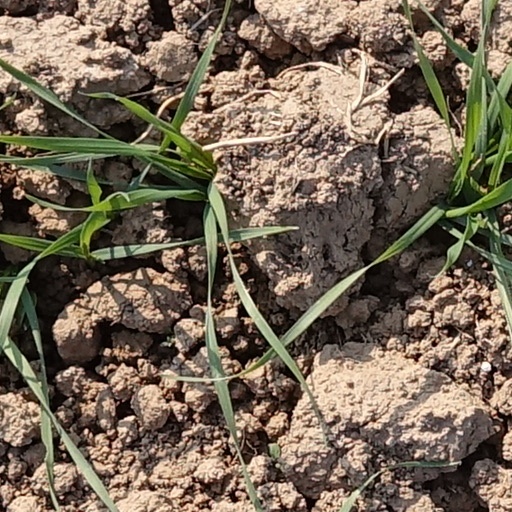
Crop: wheat